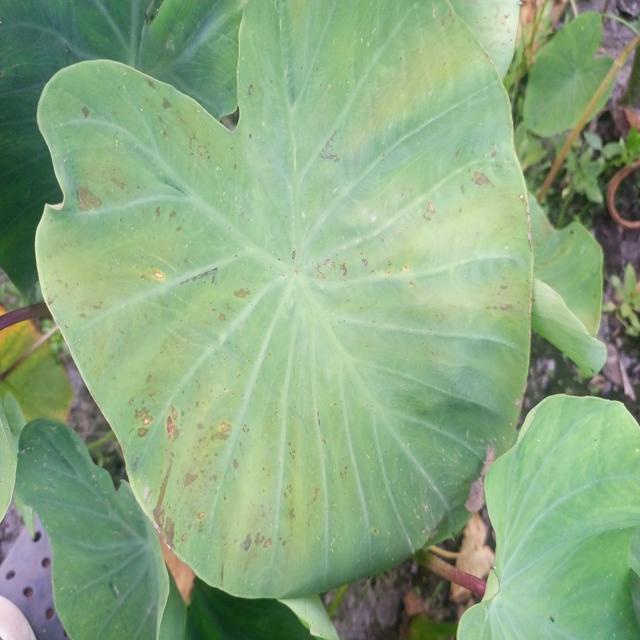
Label: Early_Blight